Bemani

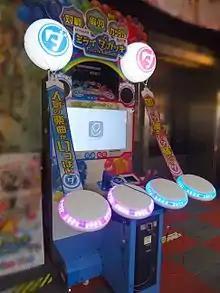
A "FutureTomTom" arcade cabinet

"Mirai Dagakki (ミライダガッキ) FutureTomTom" was first released on June 20, 2013. Its gameplay involves hitting drums to match the notes on the screen, akin to "Taiko no Tatsujin". The game ceased receiving e-Amusement service on July 31, 2015, discontinuing most cabinets that require constant e-Amusement connection, installing the offline patch and effectively terminating support for the game.